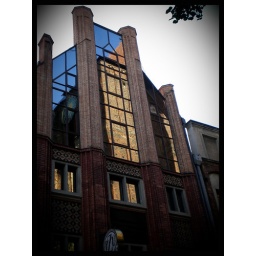
And this would be this same church reflected in the mirror windows of the building across the street.